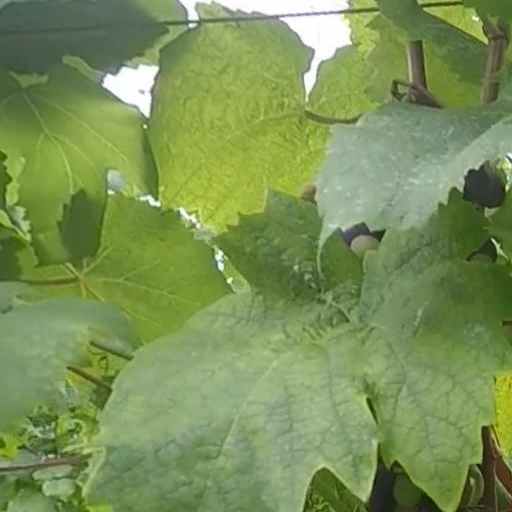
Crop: grape